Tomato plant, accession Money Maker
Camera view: horizontal (90 deg, fisheye); turntable rotation: 60 degrees
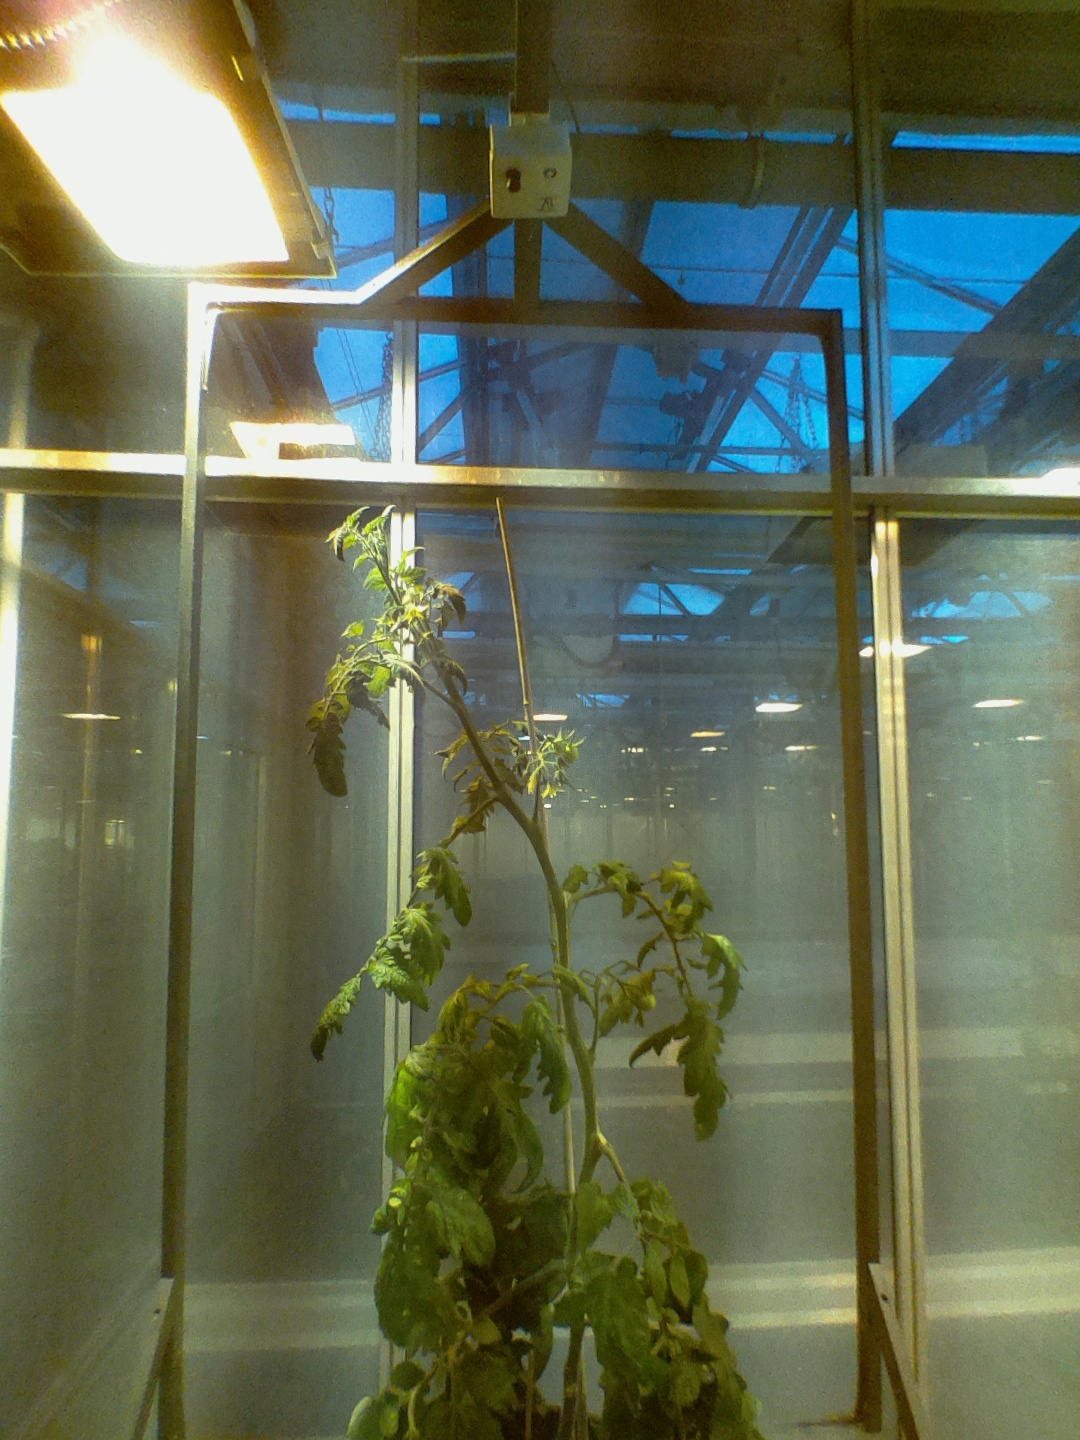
BBCH growth stage 72: 20%-30% of final fruit size